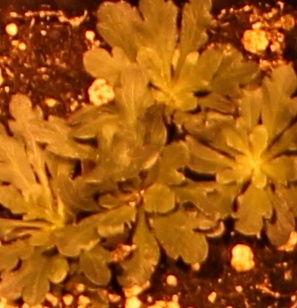
Label: Horseweed